Spherical polyhedron

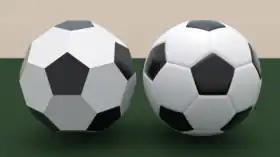
A familiar spherical polyhedron is the football, thought of as a spherical truncated icosahedron.

In geometry, a spherical polyhedron or spherical tiling is a tiling of the sphere in which the surface is divided or partitioned by great arcs into bounded regions called "spherical polygons". A polyhedron whose vertices are equidistant from its center can be conveniently studied by projecting its edges onto the sphere to obtain a corresponding spherical polyhedron.